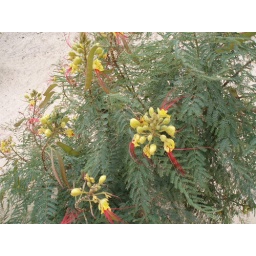
Hotel Karamboa, Boa Vista Island. Garden plants and flowers in the hotel grounds.